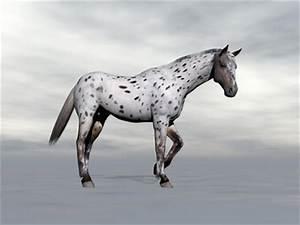
horse